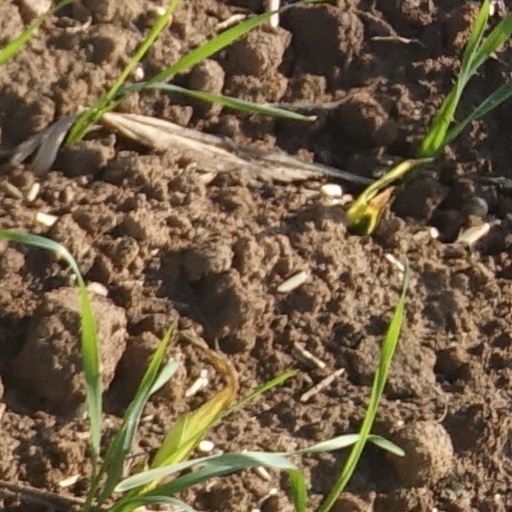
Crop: wheat